Qalawun

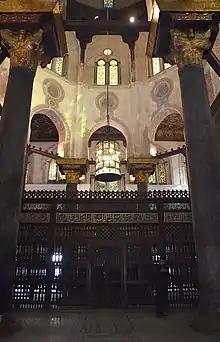
For a time, Mamluk sultans after him received their coronation .

' (– November 10, 1290) was the seventh Turkic Bahri Mamluk sultan of Egypt; he ruled from 1279 to 1290. He was called ' ("Qalāwūn the Victorious"). After having risen in power in the Mamluk court and elite circles, Qalawun eventually held the title of "the victorious king" and gained de facto authority over the sultanate. He is the founder of the Qalawunid dynasty that ruled Egypt for over a century.